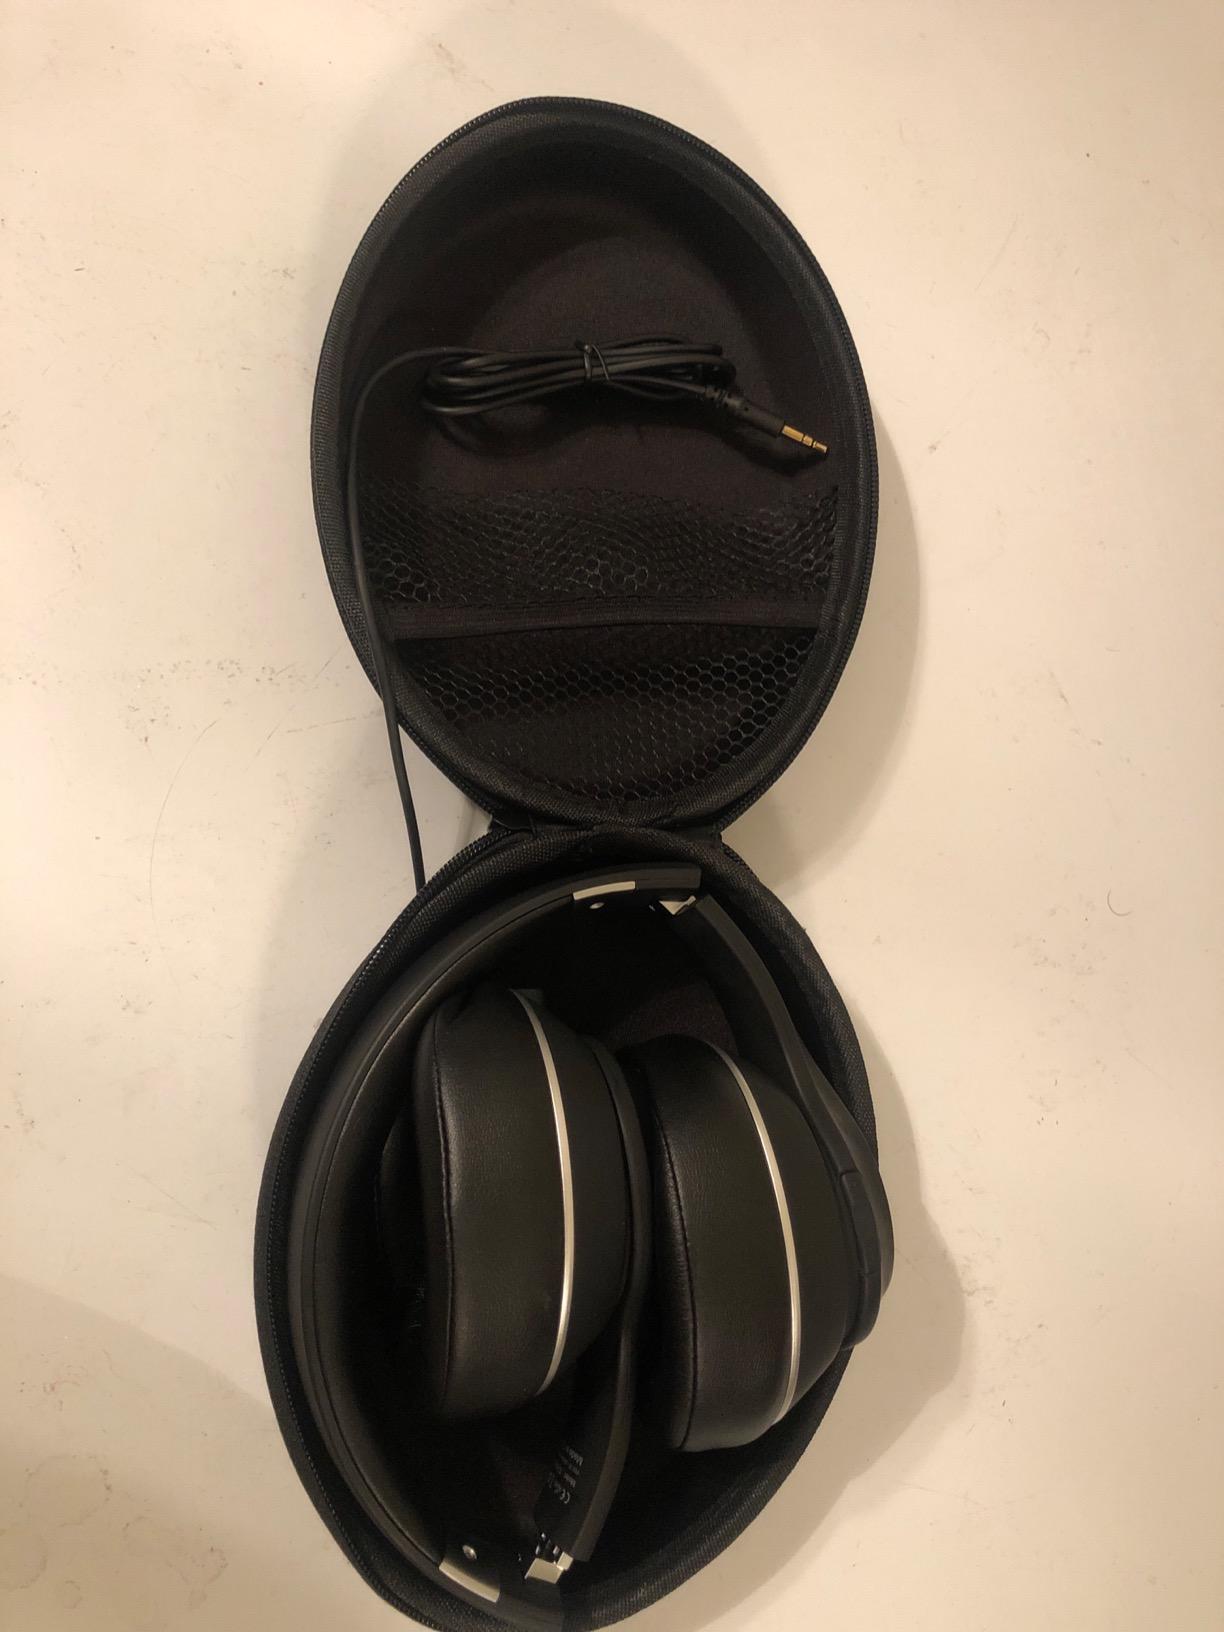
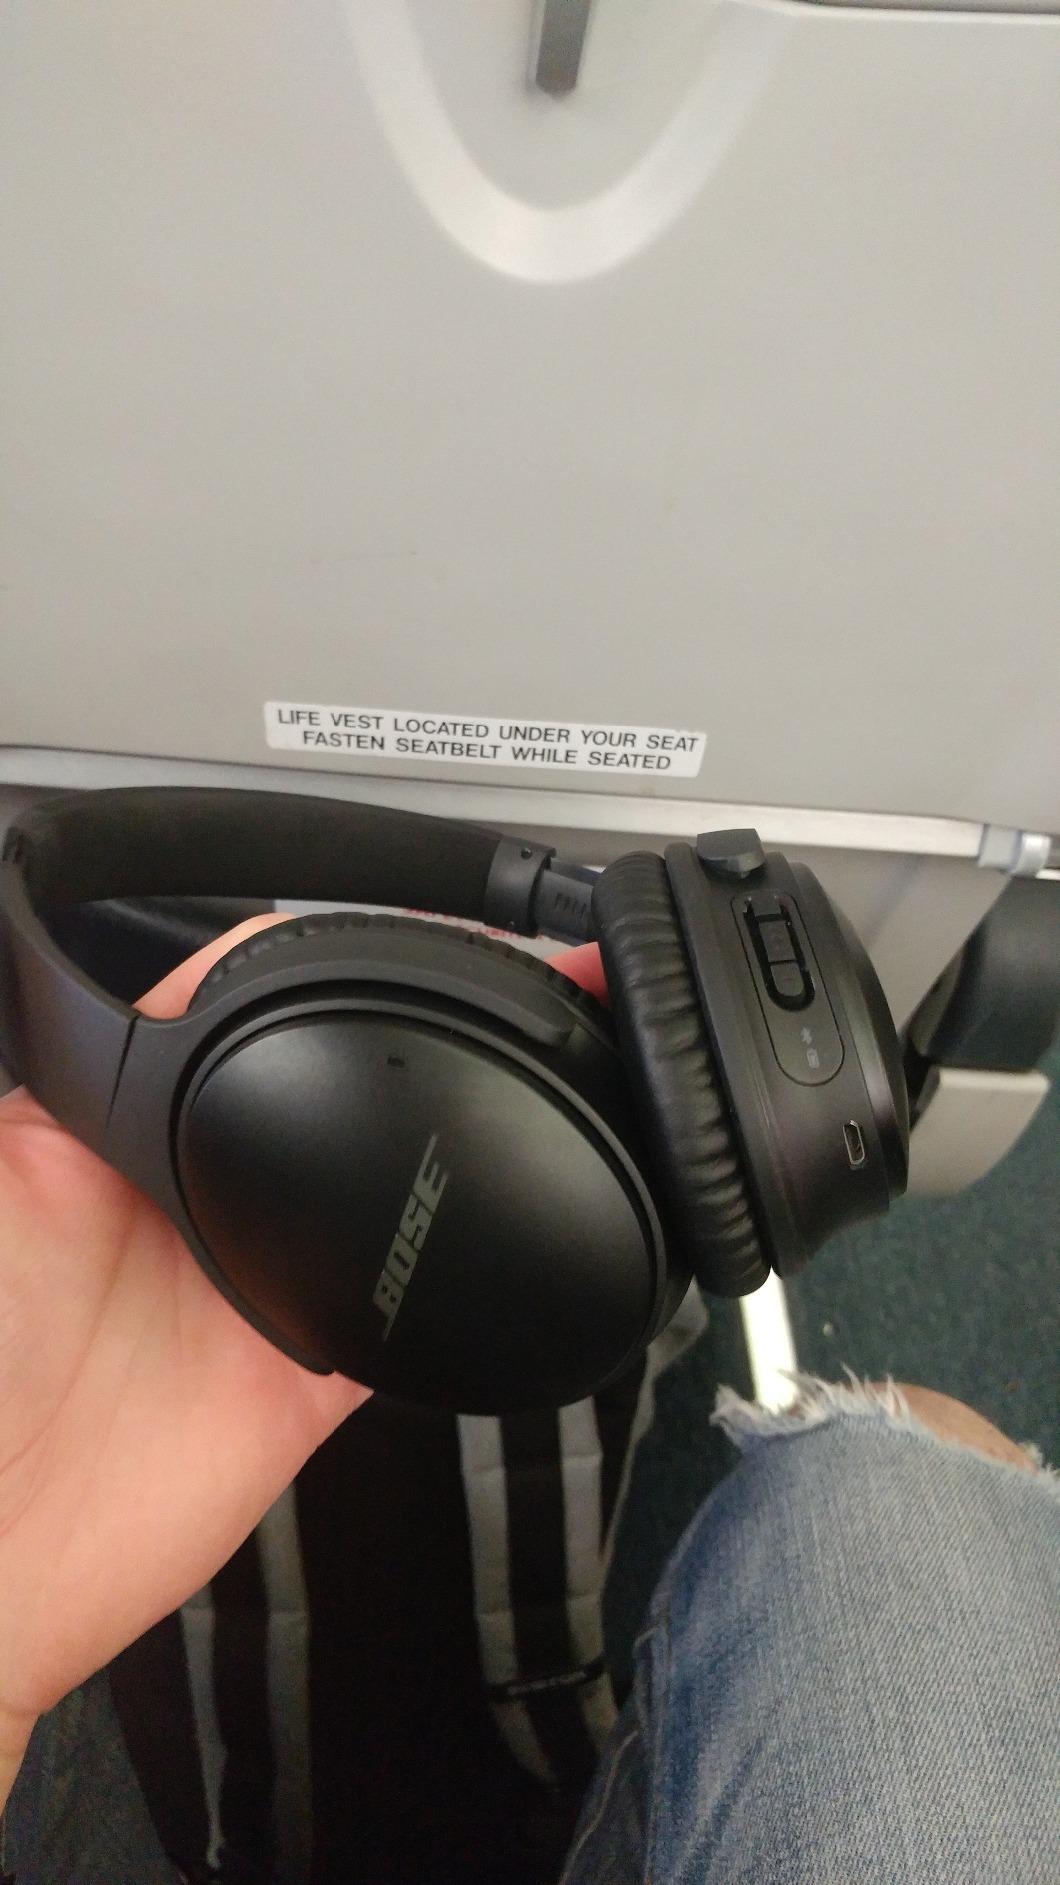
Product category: headphones
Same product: no